Antahkarana

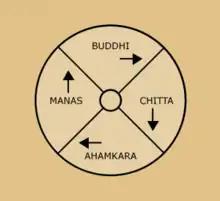
The four functions of Antahkarana

Another description says that antaḥkaraṇa refers to the entire psychological process, including mind and emotions, are composing the mind levels, as described above, which are mentioned as a unit that functions with all parts working together as a whole. Furthermore, when considering that mind levels are bodies, they are: "manomayakośa" – related to manas – the part of mind related to five senses, and also craving for new and pleasant sensations and emotions, while buddhi (intellect, intelligence, capacity to reason), is related to vijñānamayakośa – the body of consciousness, knowledge, intuition and experience.